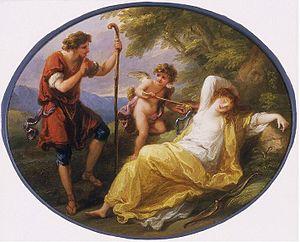
Cette page fournit une liste chronologique de peintures d'Angelica Kauffmann.